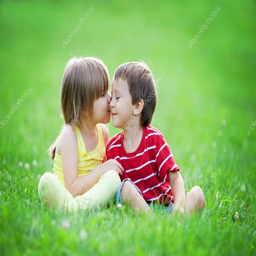
adorable boy and girl , sitting in the park , smiling and having f